Al-Shahaniya

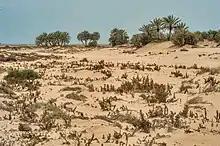
Beach sands in the vicinity of Al Hamlah Water Well near Umm Bab

Al-Shahaniya derives its name from a plant known locally as 'sheeh' which was valued for its anti-inflammatory properties. A variation of this name is "Al-Sheehaniya". The plant's Latin name is "Artemisia inculta"; it is an aromatic perennial that frequently grows in the Middle East and North Africa region but which is scarce in Qatar due to its unsuitable soils.